Dan K. Moore

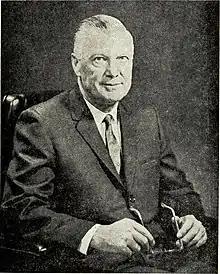
Dan Killian Moore

Daniel Killian Moore (April 2, 1906September 7, 1986) was the 66th Governor of the state of North Carolina from 1965 to 1969.